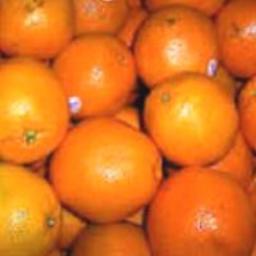
Label: Orange